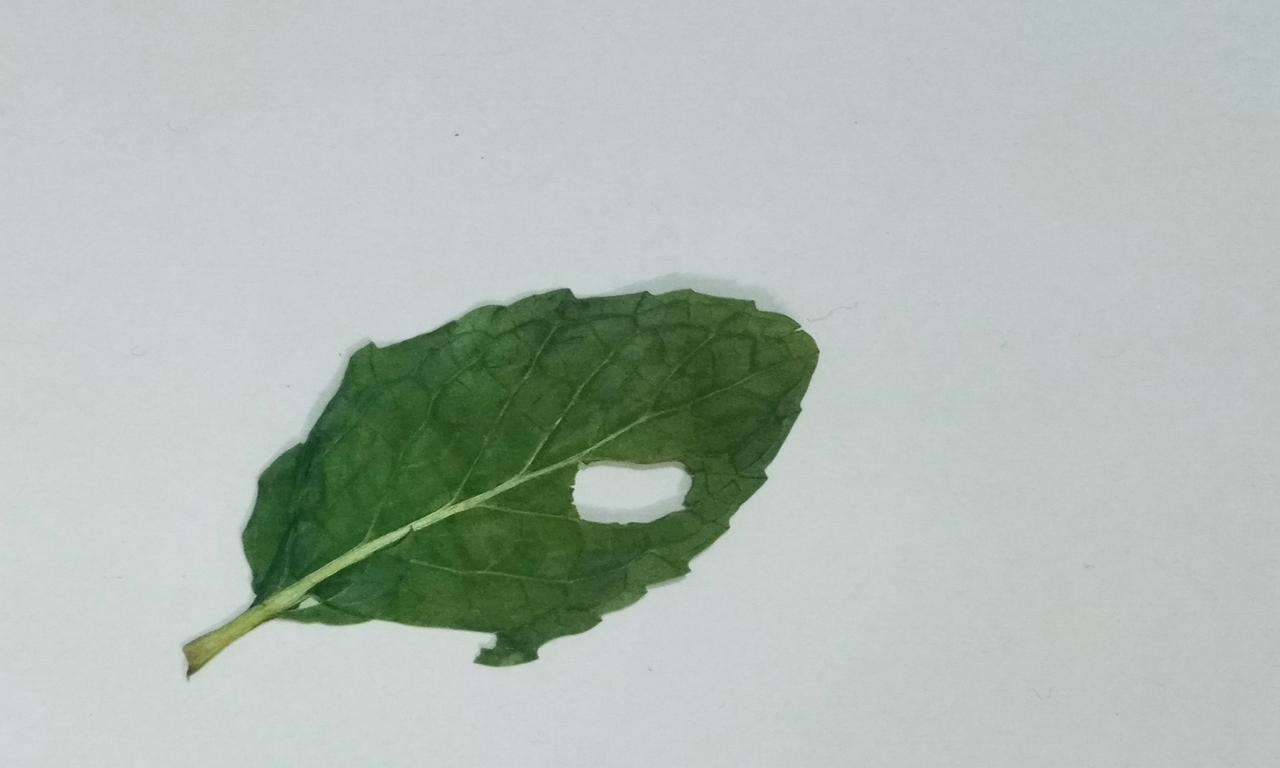
Label: Dried